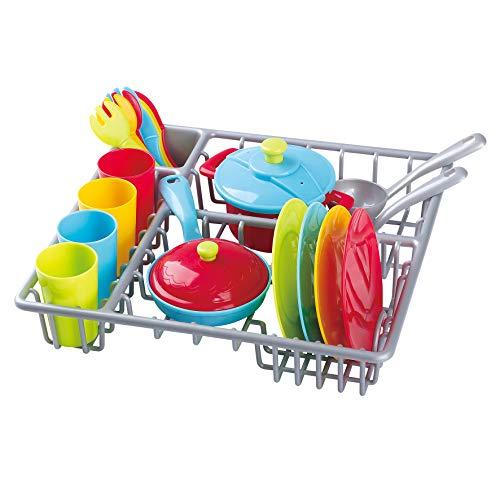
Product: PlayGo Dish Drainer & Kitchenware 23 Pcs Toy Set for Kids Dishes & Utensils Playset | Pretend Play Kitchen Set for Kids Age 3 Years & Up
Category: Toys & Games | Dress Up & Pretend Play | Pretend Play | Kitchen Toys
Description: Add the PlayGo stainless steel pots and pans set to round out the hands-on play experience and give kids another engaging option for screen-free fun.
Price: $15.18
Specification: ProductDimensions:11.4x3.1x5.5inches|ItemWeight:1pounds|ShippingWeight:1.02pounds(Viewshippingratesandpolicies)|DomesticShipping:ItemcanbeshippedwithinU.S.|InternationalShipping:ThisitemcanbeshippedtoselectcountriesoutsideoftheU.S.LearnMore|ASIN:B07B7RZC4Y|Itemmodelnumber:3119|Manufacturerrecommendedage:24months-10years